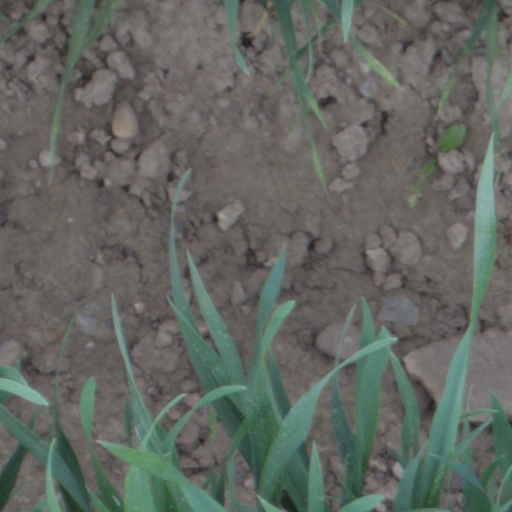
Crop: wheat